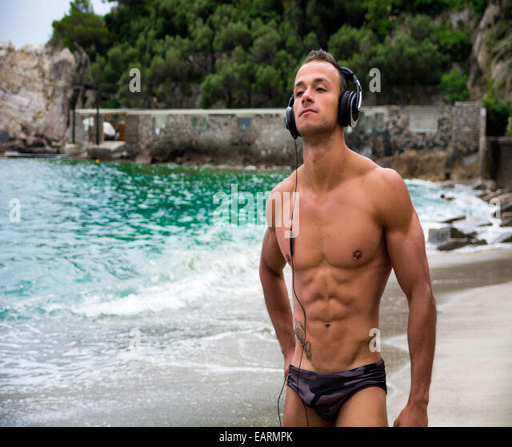
solitary muscular young man standing on the beach while listening to music through headphones